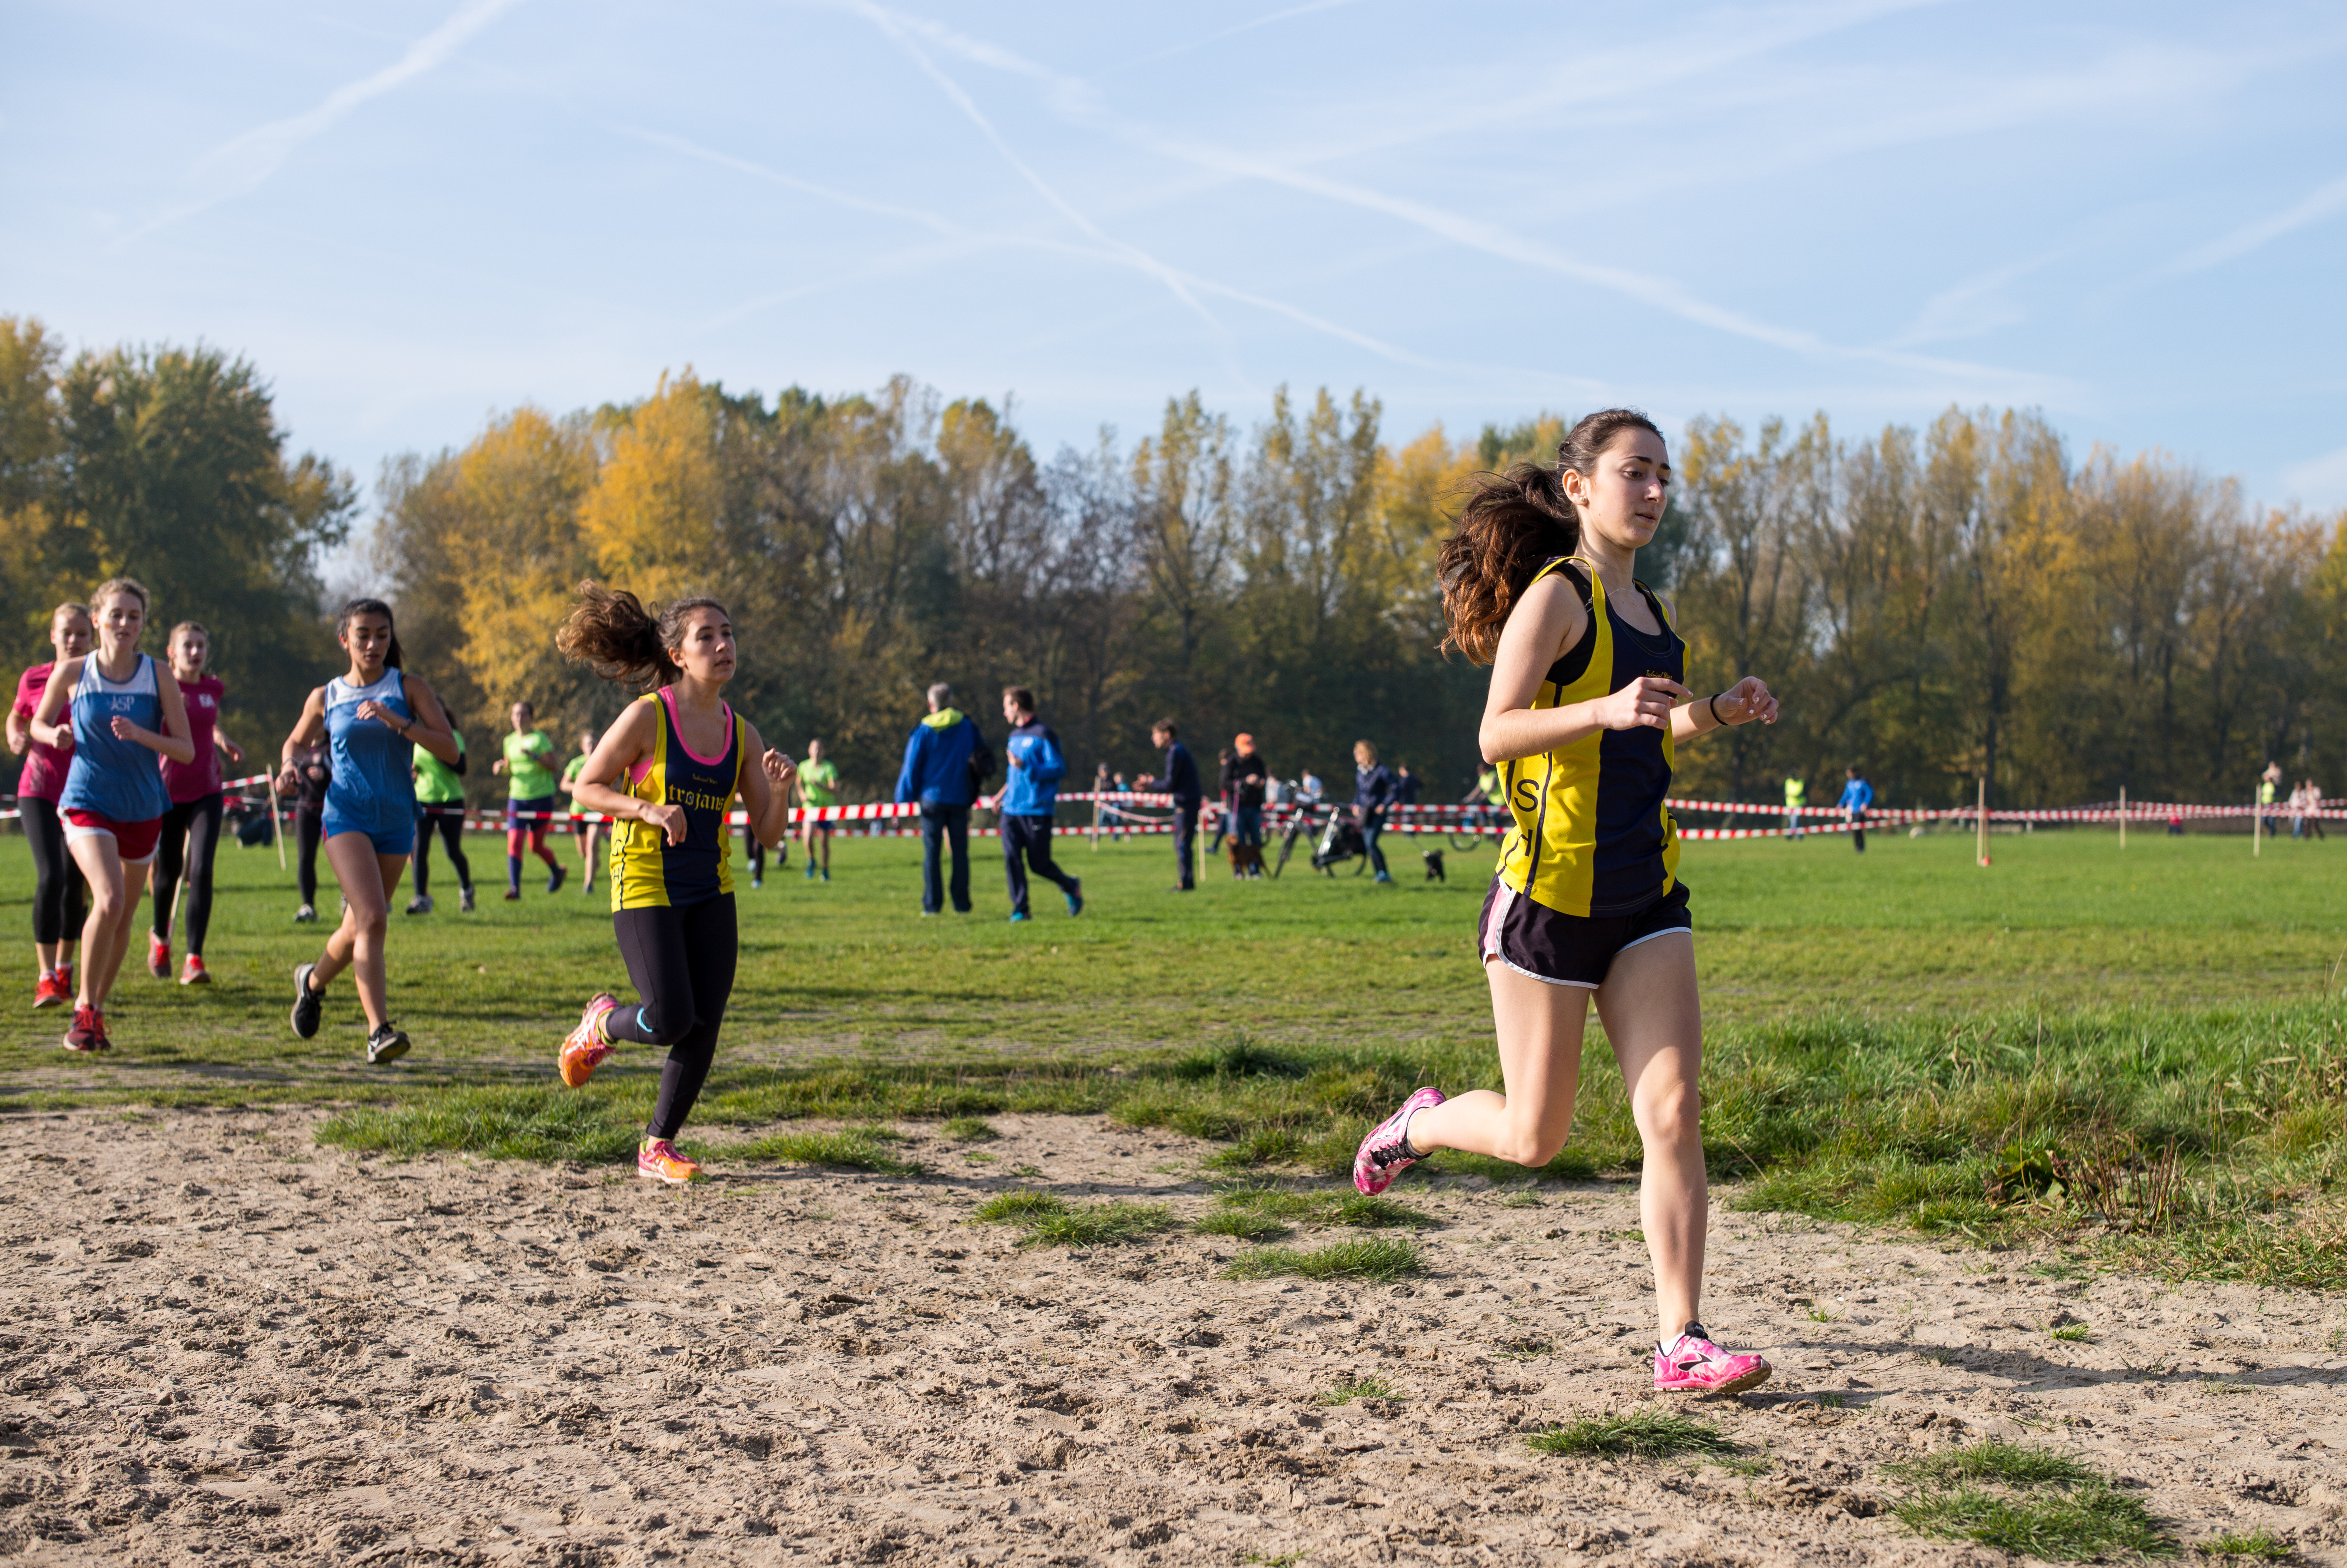
person, running, country, recreation, europe, high, park, jogging, cross, ash, race, competition, woods, holland, hague, amsterdam, netherlands, international, girls, m, team, sports, dutch, boys, 50, school, runners, endurance, junior, leica, 240, summilux, varsity, athletics, meet, bos, isa, amsterdamse, sprint, physical exercise, outdoor recreation, human action, endurance sports, ultramarathon, duathlon, cross country running